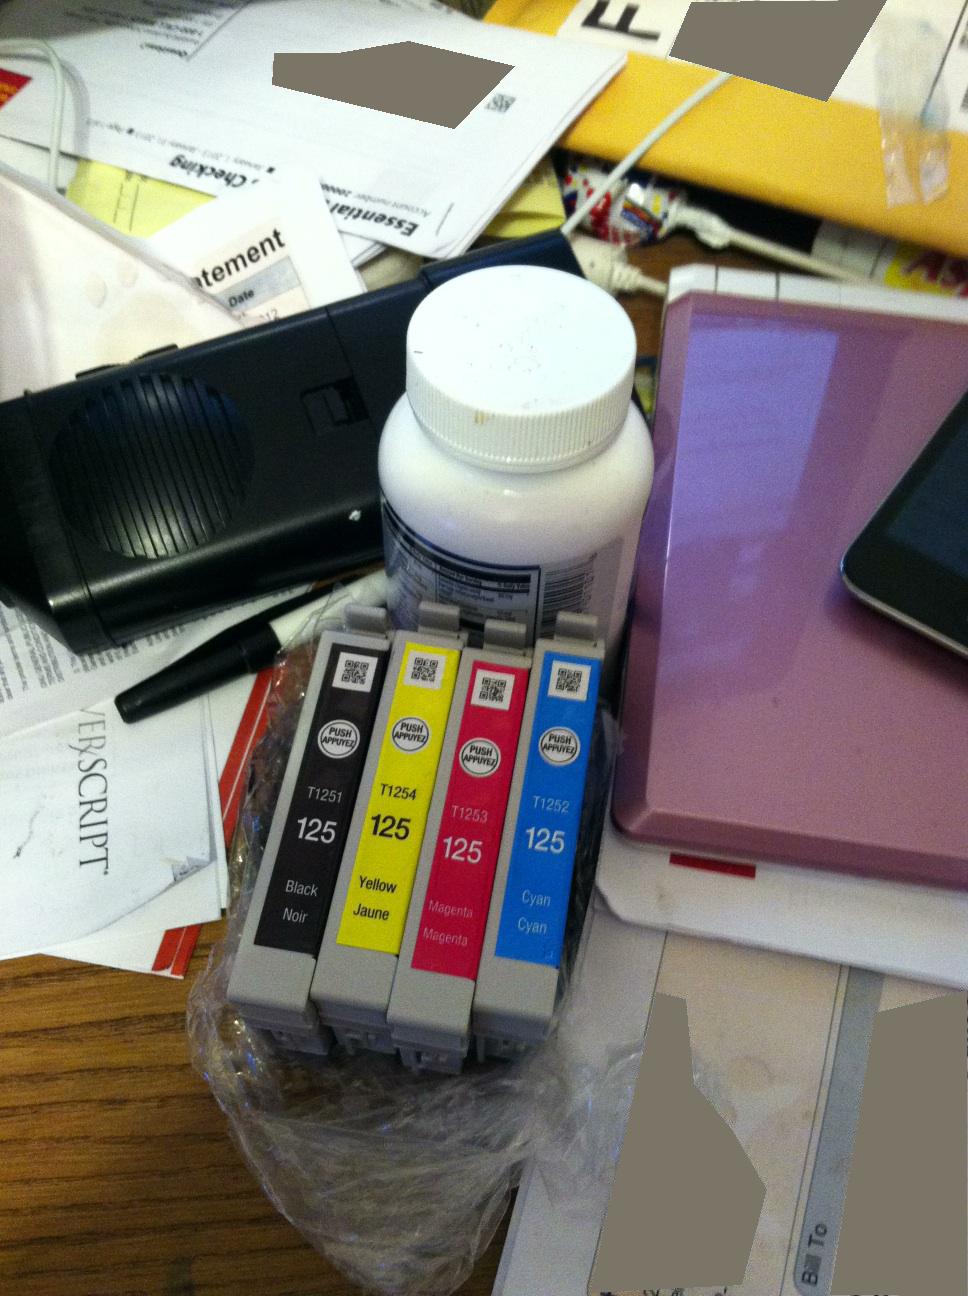Question: I have four printer cartridges here, on my desk. I hope it's not too cluttered. I need to know what order these cartridges are in, from left to right.
Answer: black yellow red blue